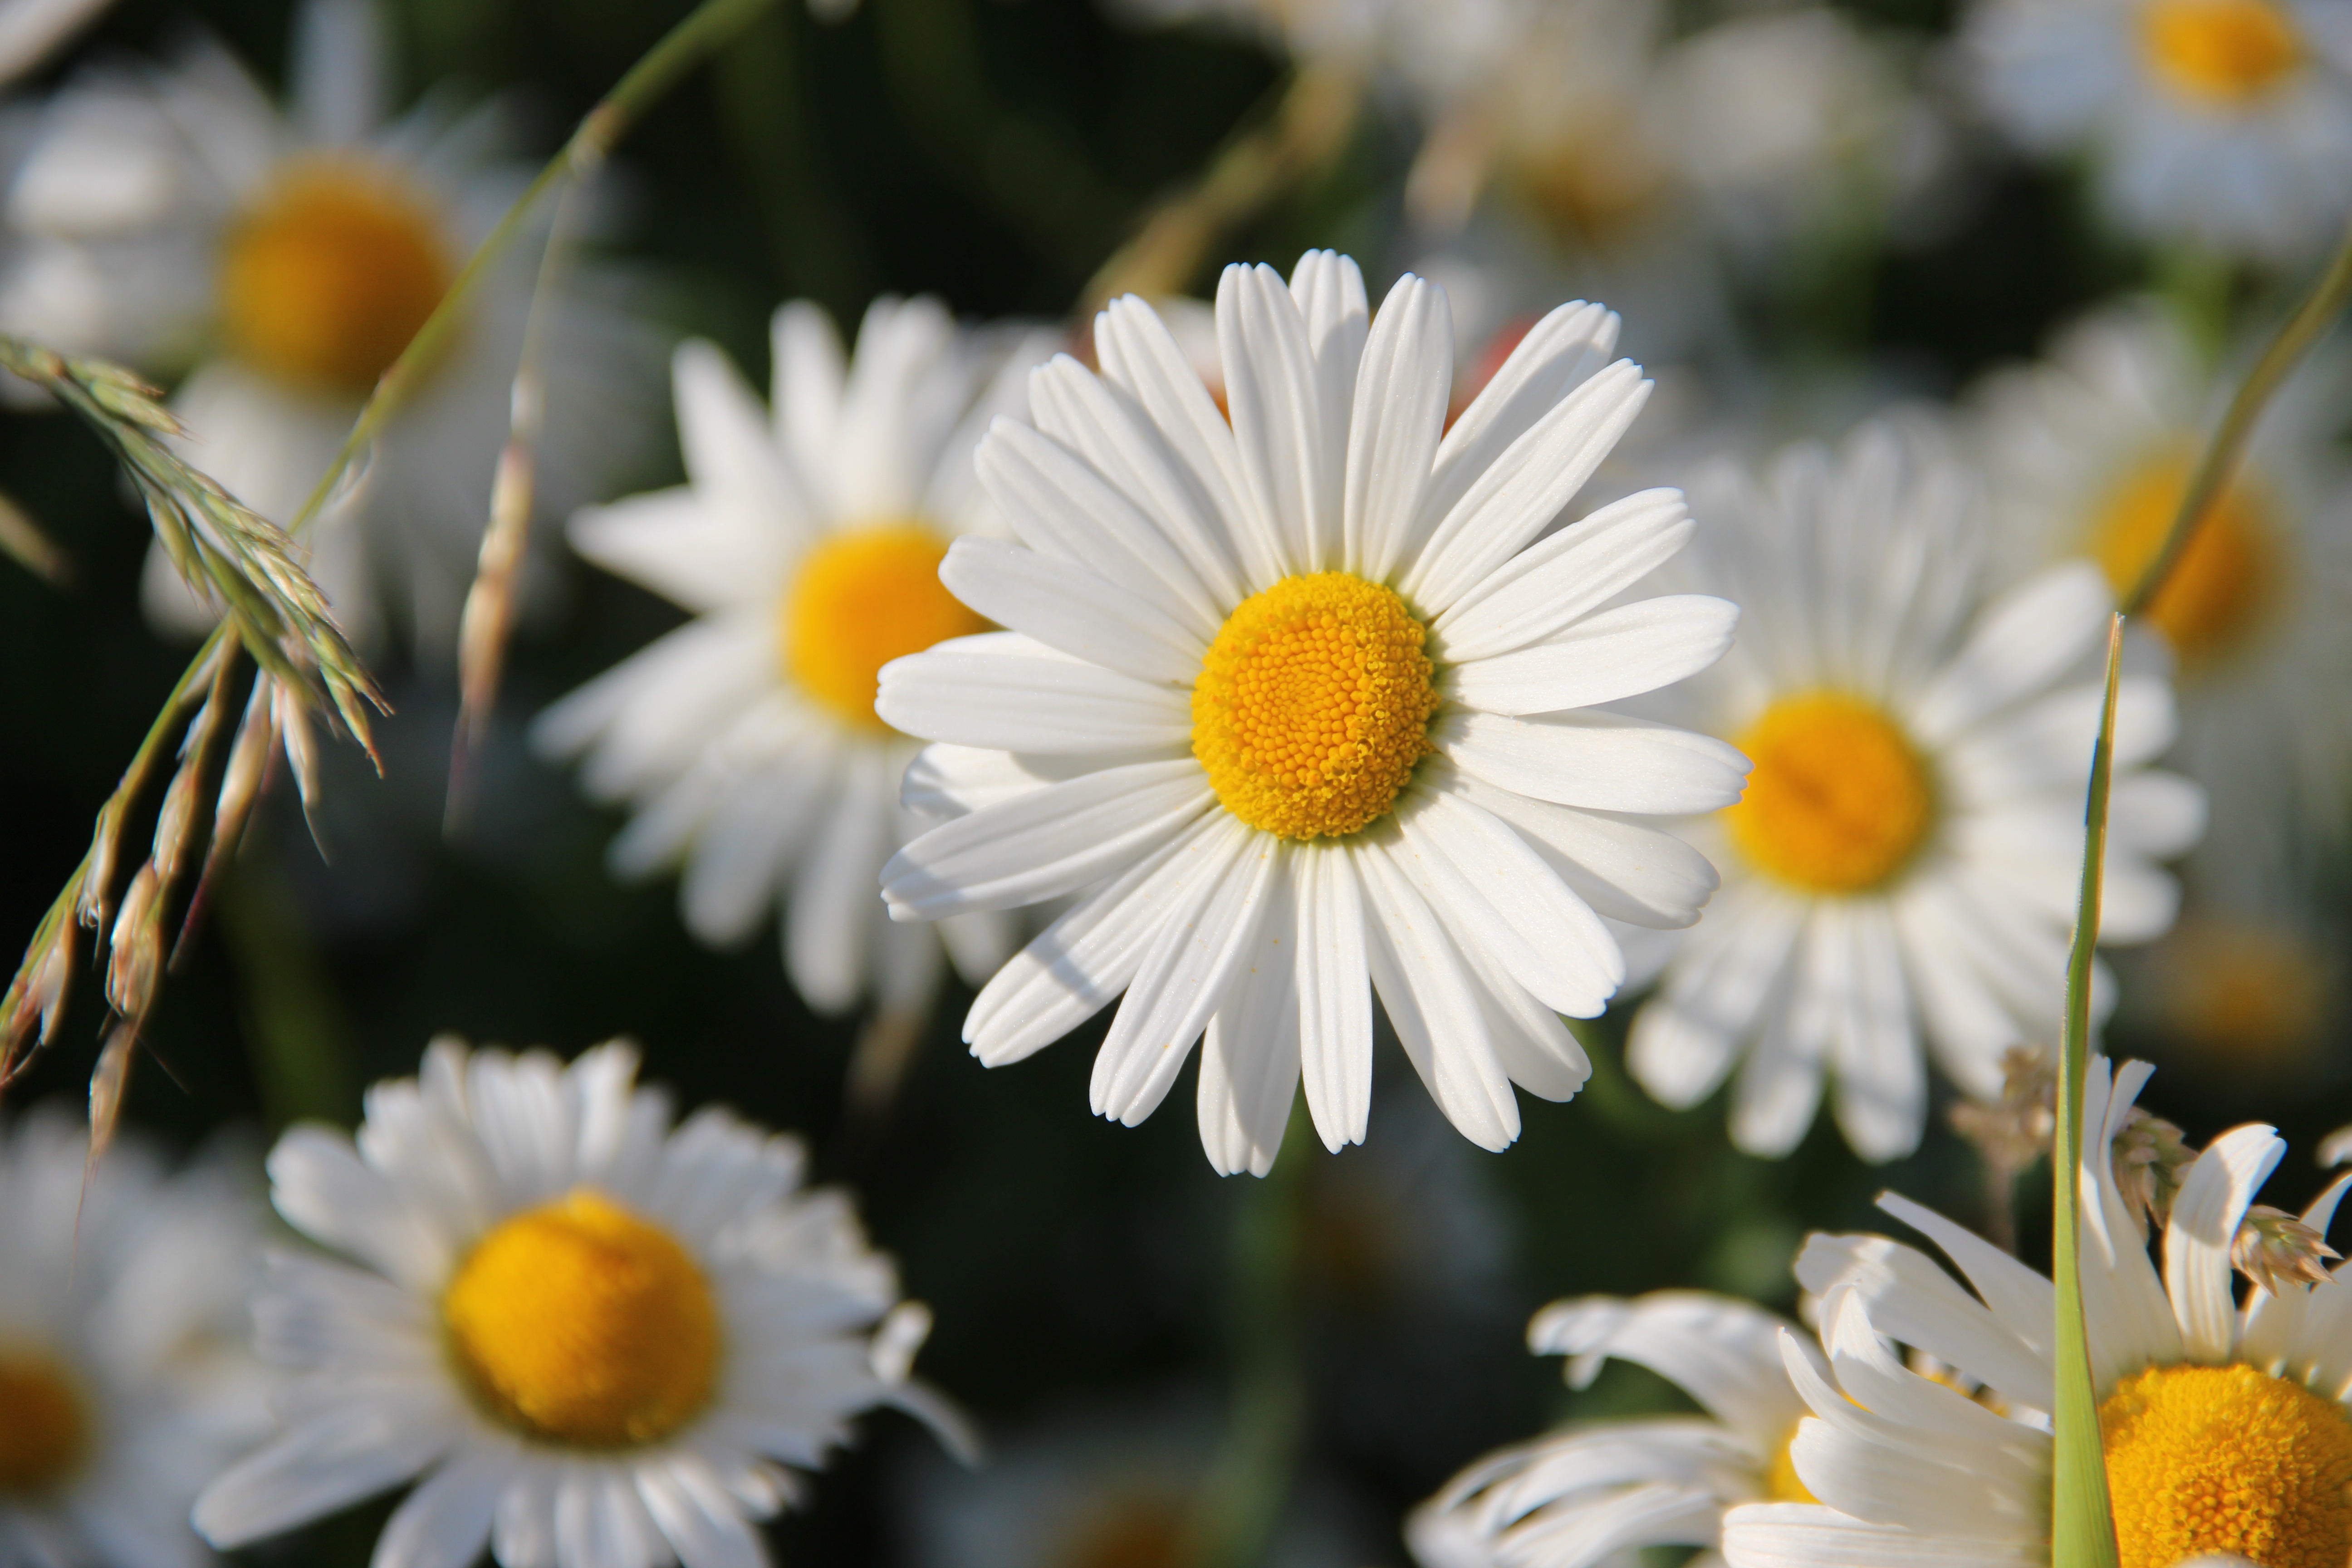
blossom, plant, white, meadow, flower, petal, bloom, daisy, botany, yellow, flora, wildflower, flowers, close up, face, daisies, macro photography, flowering plant, daisy family, oxeye daisy, land plant, chamaemelum nobile, marguerite daisy